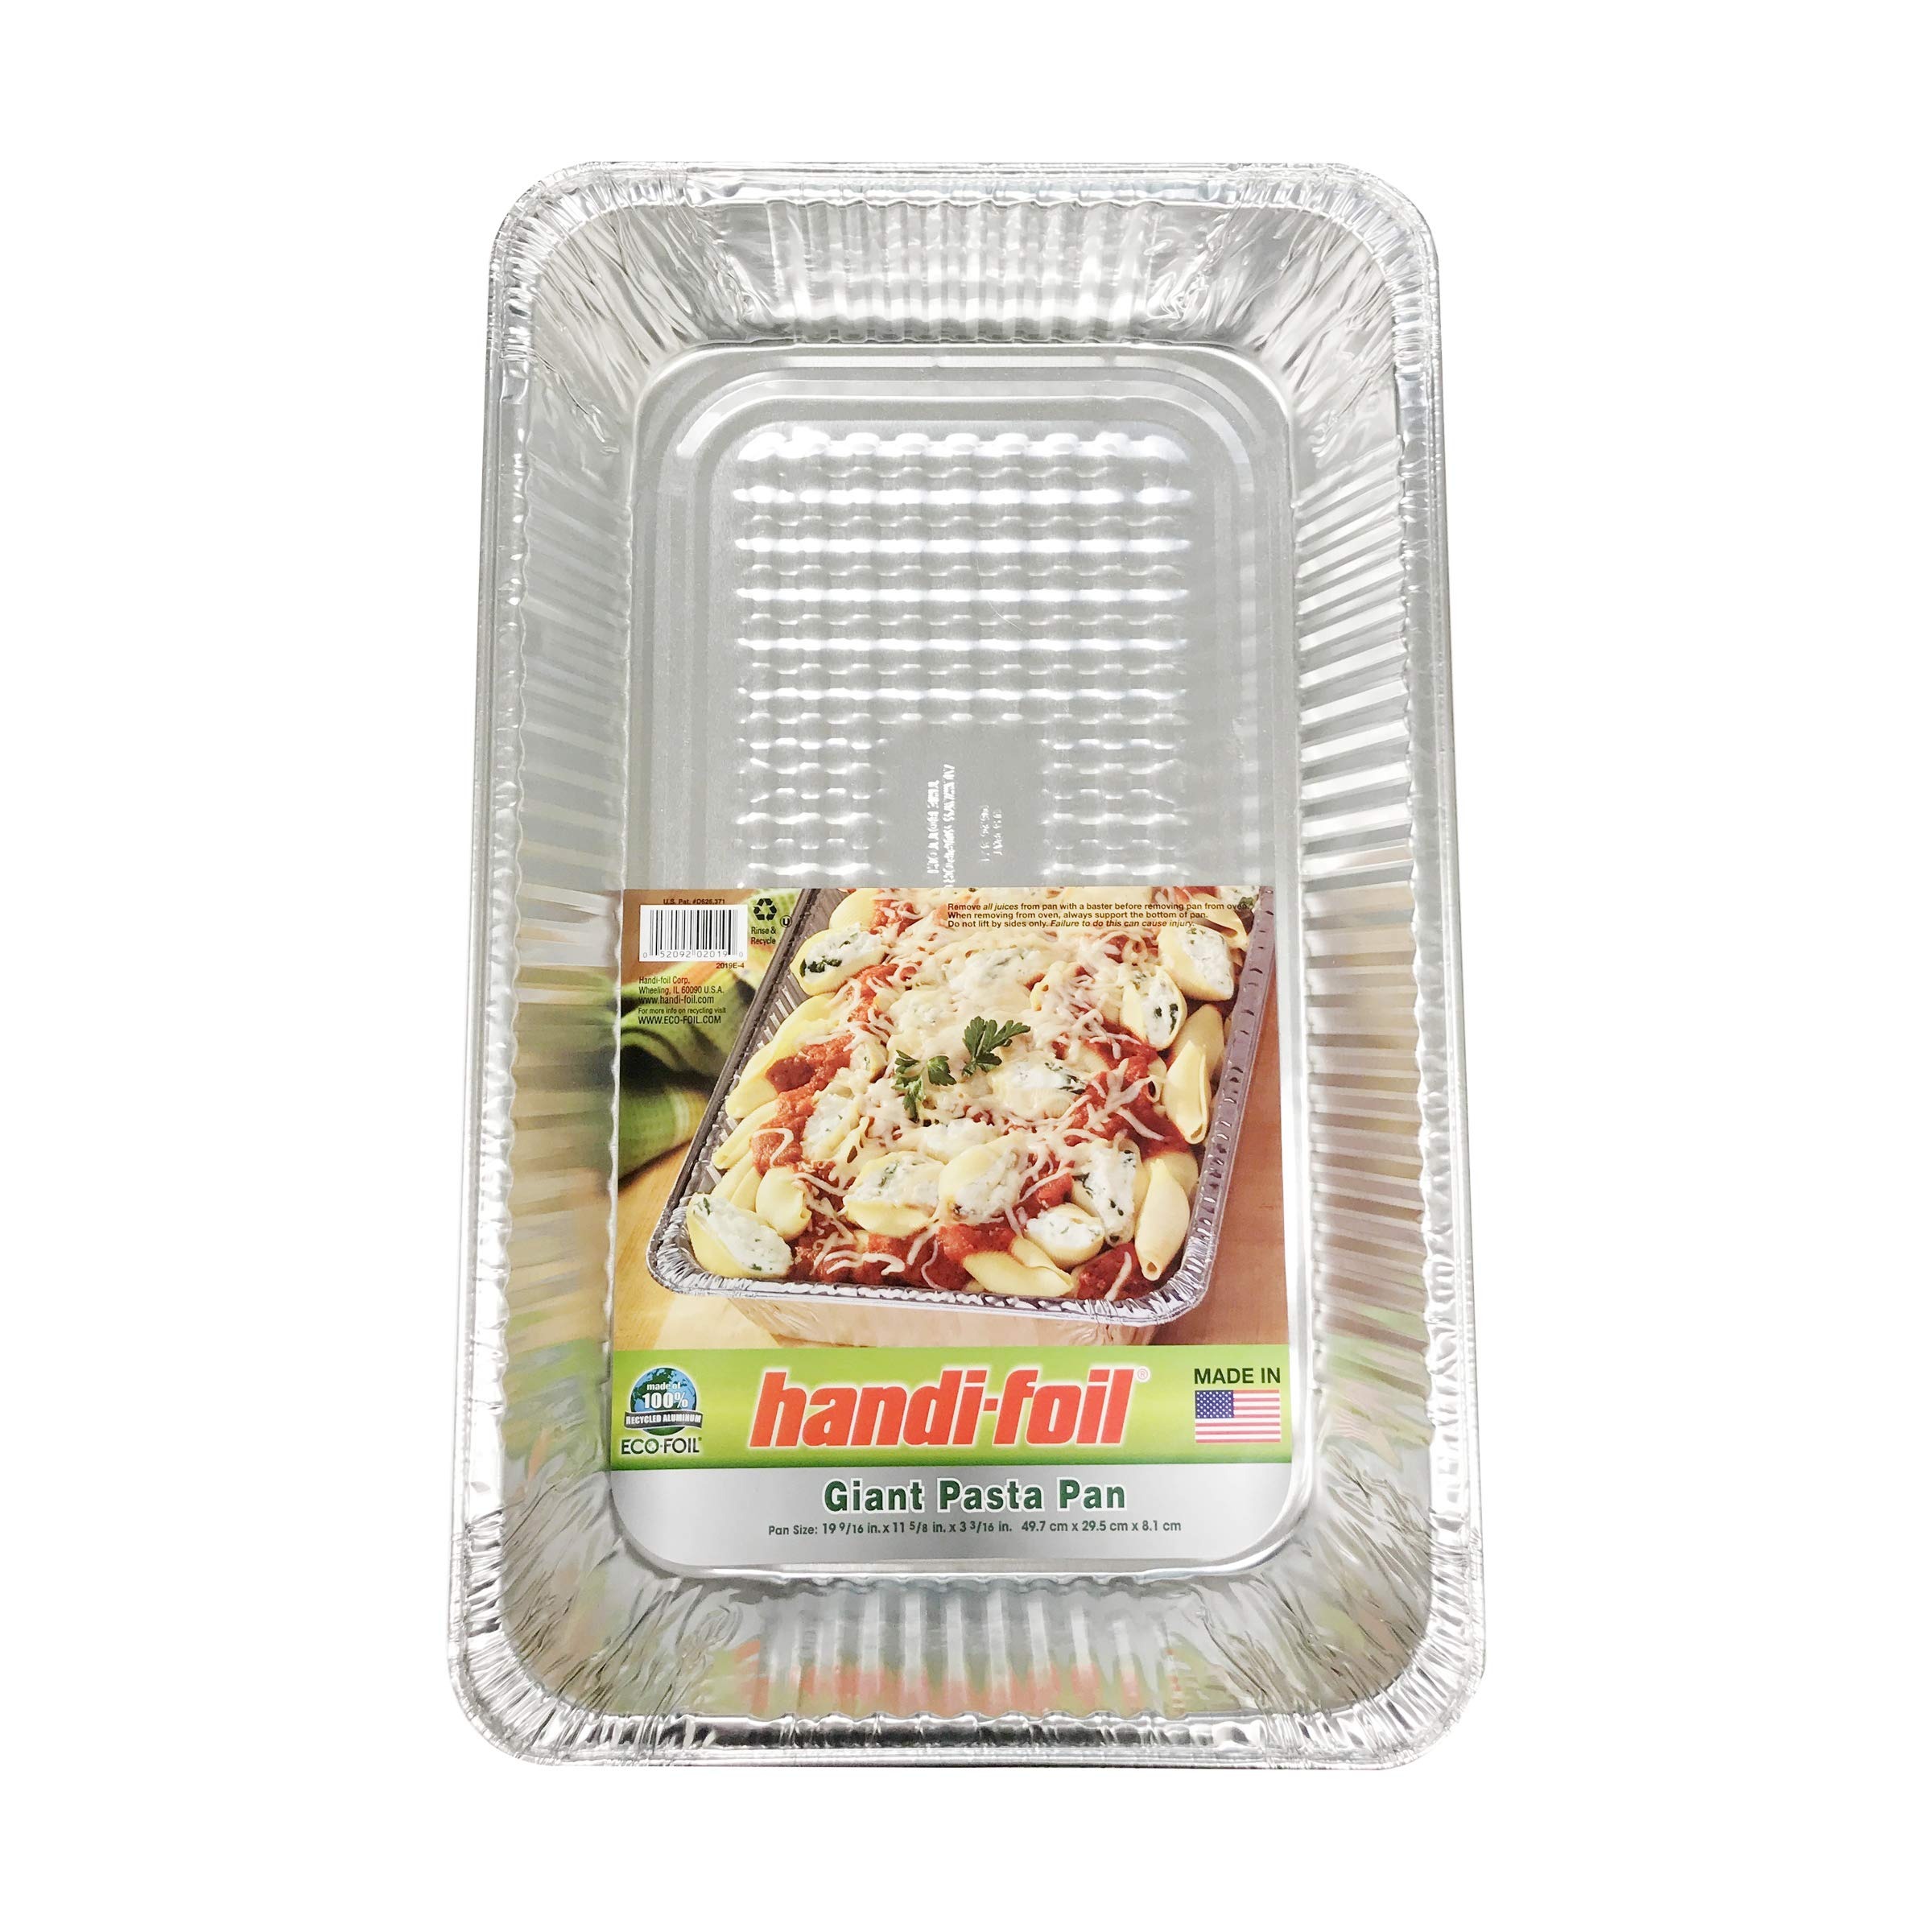
Item Name: Handi Foil Pan Giant Pasta Ultra, 1 Ct
Bullet Point 1: Ultimate pasta pan
Bullet Point 2: Giant size great for entertaining or parties
Bullet Point 3: Perfect for big meals
Value: 1.0
Unit: Count

Price: 4.49